High Road (Kesha album)

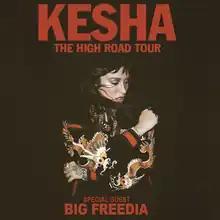
Promotional poster of the High Road Tour.

Musically, "High Road" has been described as a "full-blown" pop, electro-country, and classic rock record, utilizing musical and vocal characteristics of other music genres, such as hip hop, and electronic music. Lyrically, the album addresses themes of romantic relationships, friendships, self-empowerment, family, and escapism. In the early stages of the album, Kesha's brother suggested that she make uptempo songs as in the past, but she rejected the idea because she didn't want to meet the audience's expectations. After the release of "Rainbow", whose main motto was the trauma that Kesha experienced and was experiencing at the time, she decided to get closer to a "party girl" personality, who was present and helped to build the singer's public identity during the beginning of her career, especially in the "Animal" era. Along with the singer's visuals, "Rainbow" lyrical and musical elements were unusual in relation to her previous works due to its more optimistic and sentimental approach. On "High Road", she chose to blend the different approaches in an attempt to make them coexist in her personality. Laura Snapes of "The Guardian" affirms that "High Road" builds a new figure for Kesha's music "in the way that Tina Turner and Rihanna did after rejecting their own victim narratives", referring to the legal battle against Dr. Luke.